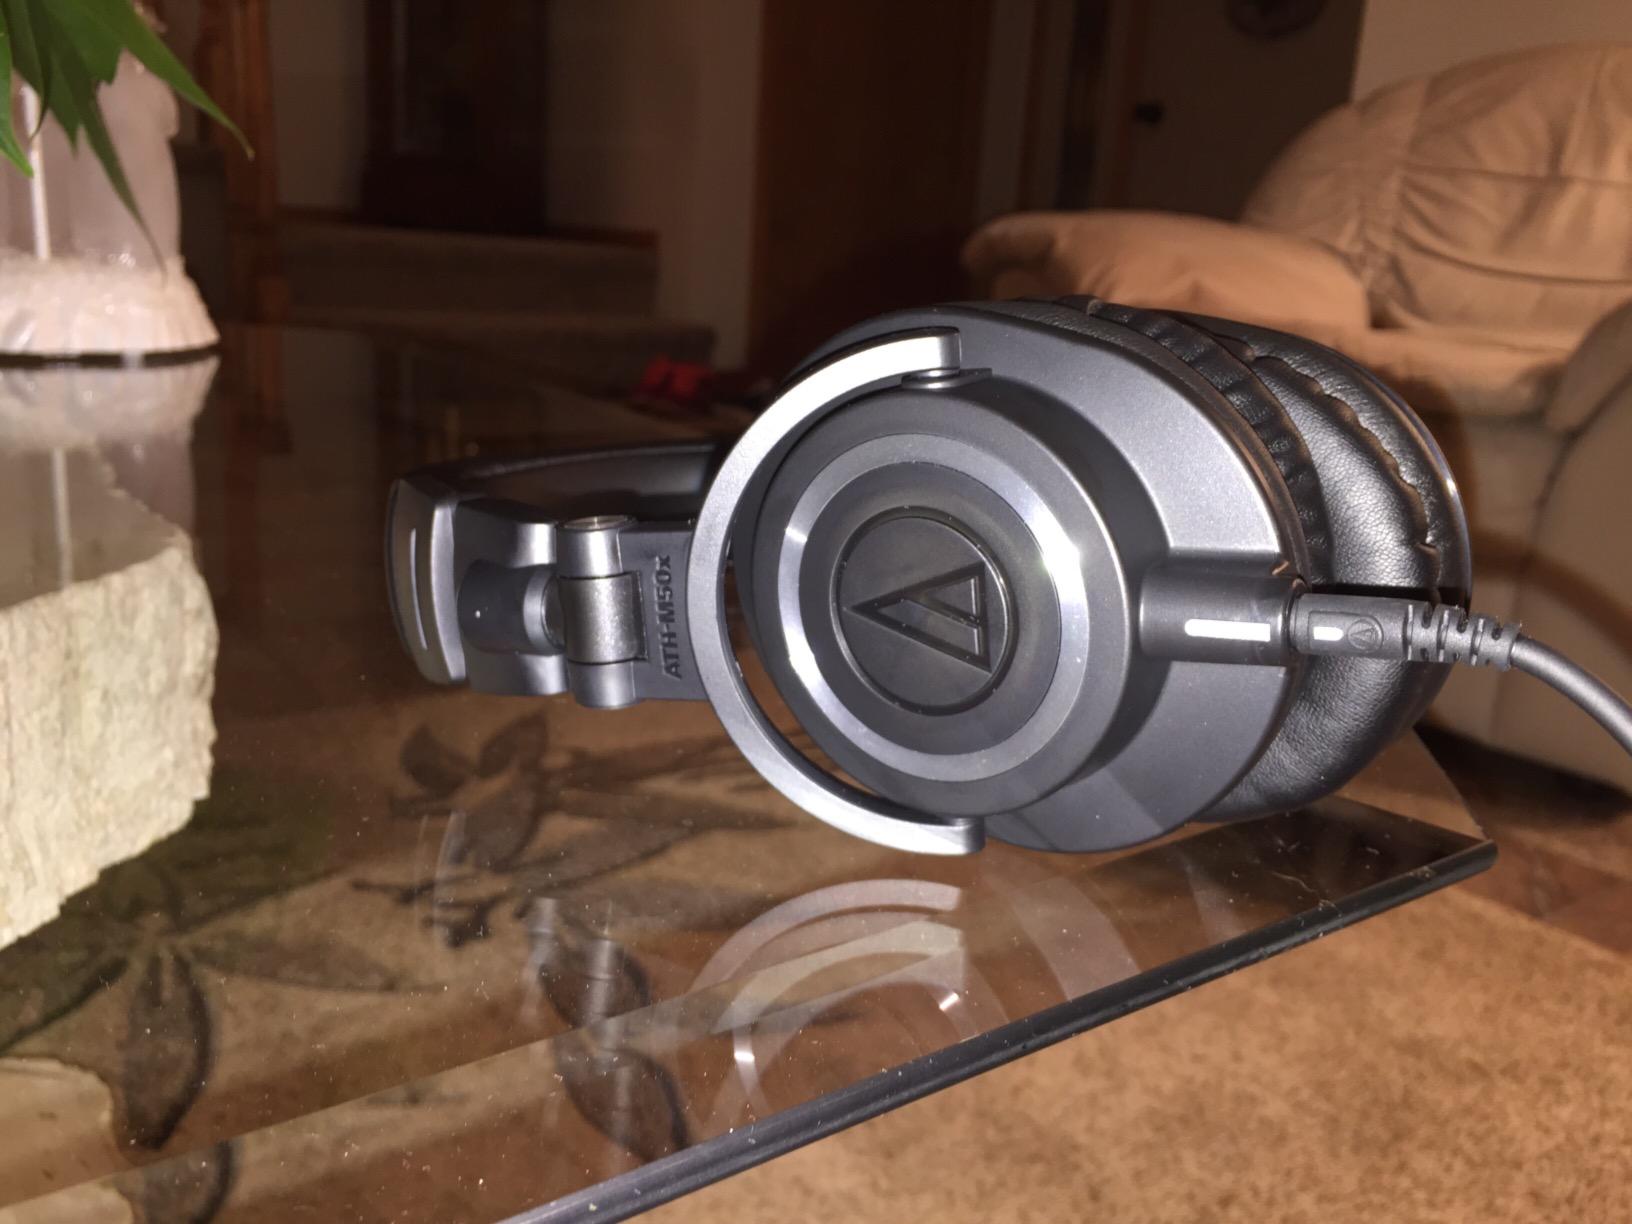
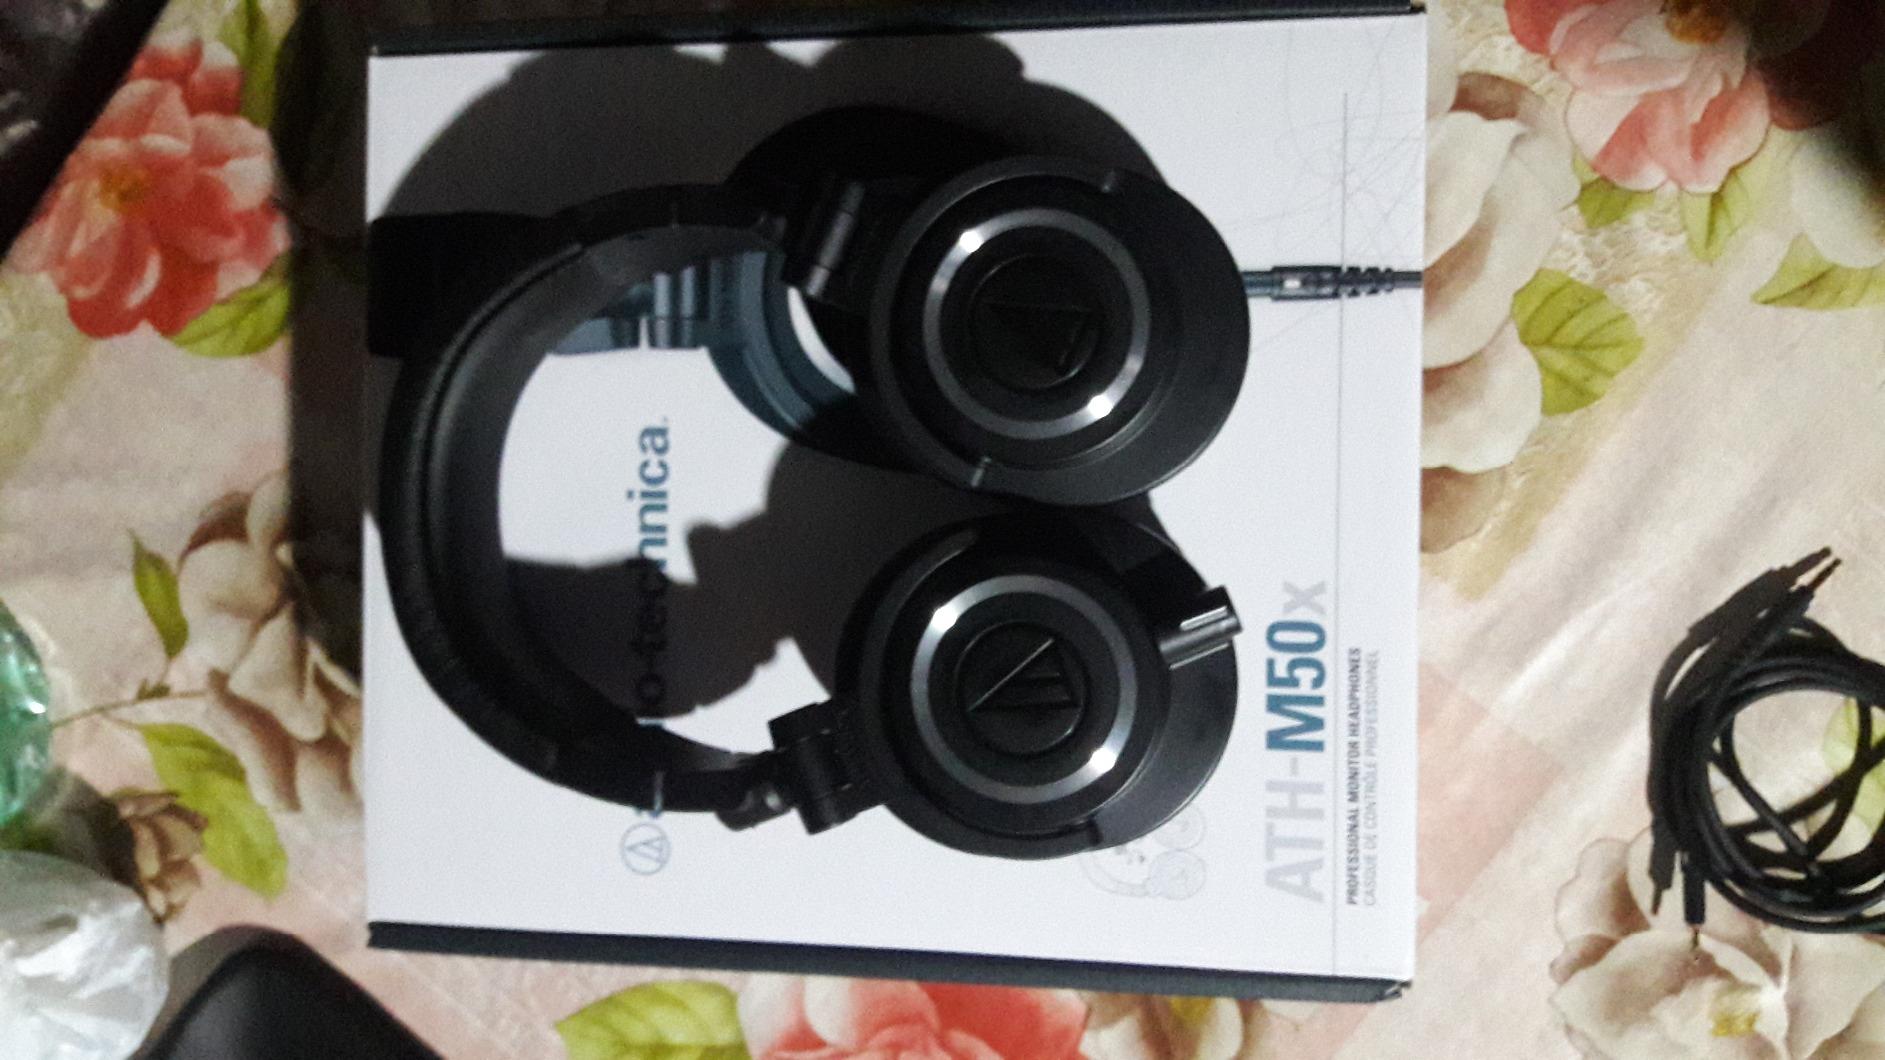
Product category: headphones
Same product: yes